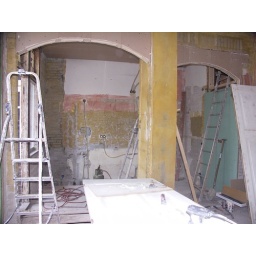
The view of the kitchen in the new house